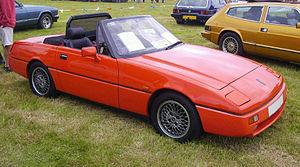
William Towns est un designer automobile britannique.